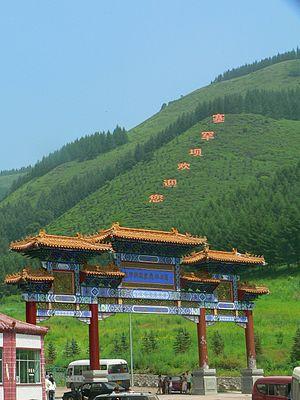
Saihanba est une localité chinoise située à 400 km de Pékin, dans le nord du Hebei, dans le xian autonome mandchou et mongol de Weichang.